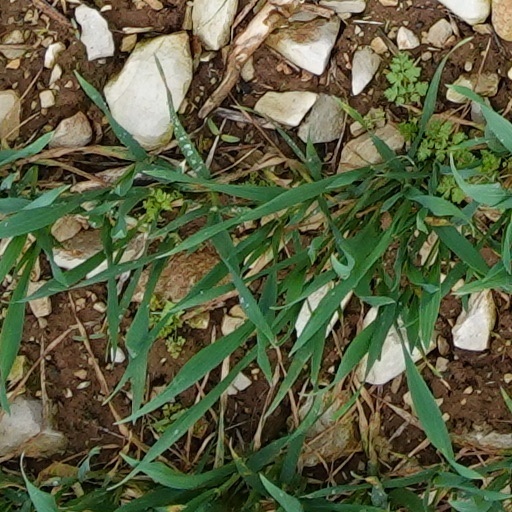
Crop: wheat